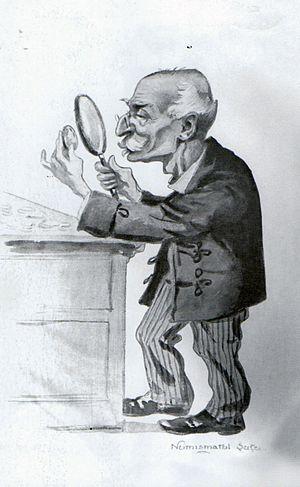
Nicolae S. Petrescu-Găină, né le 31 mars 1871 à Craiova et mort le 15 février 1931 à Bucarest, en Roumanie, est un caricaturiste roumain. Considéré comme un précurseur de la caricature roumaine, il a réalisé des dessins des hommes politiques de cette époque, des sculpteurs, des peintres et des grands intellectuels qui ont vécu au tournant du XXᵉ siècle.
La Banque nationale de Roumanie est la banque centrale de la Roumanie. Elle fut créée en avril 1880 et fait partie du Système européen de banques centrales.